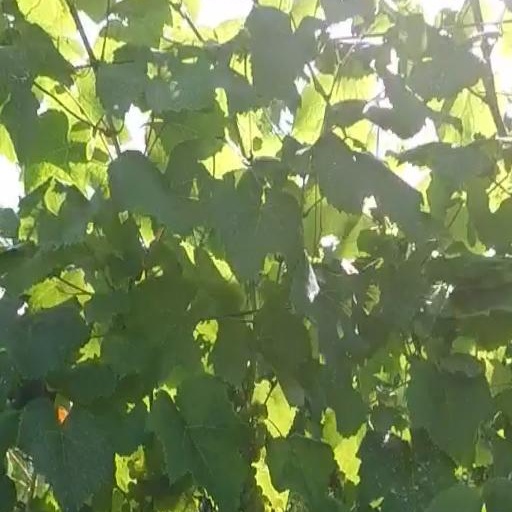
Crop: grape